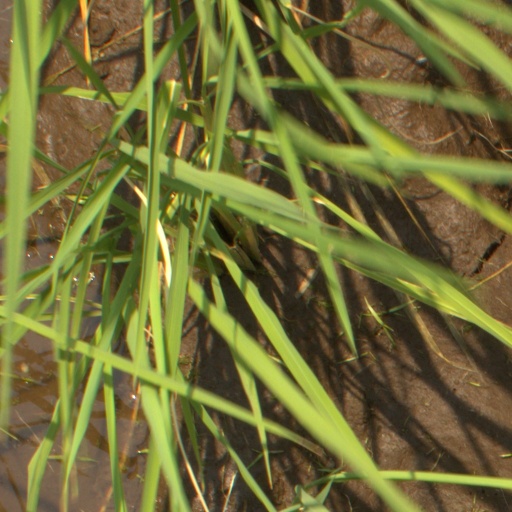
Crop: rice